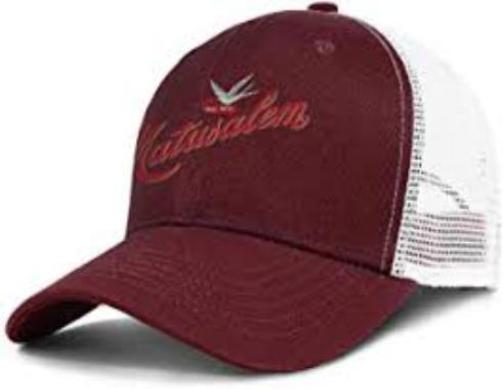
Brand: matusalem
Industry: Food